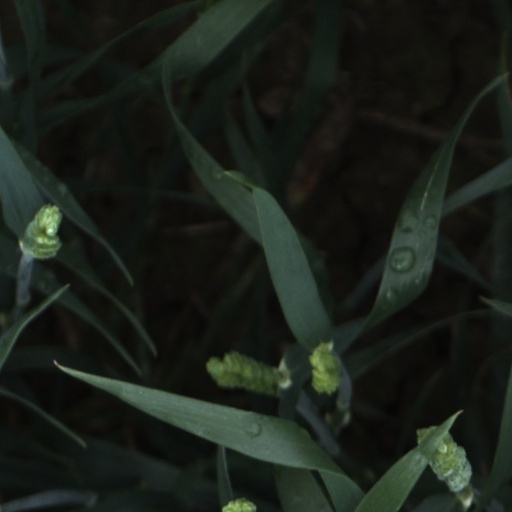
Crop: wheat